Capitol Hill massacre

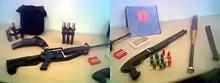
Kyle Huff's weapons & ammunition

The weapons used were purchased legally at sporting goods stores in Kalispell, Montana. They were seized by the police in Whitefish after he pleaded guilty to a reduced misdemeanor mischief charge in the moose incident. They were returned after he paid restitution and a fine. The original felony charge for destroying the art would have prohibited him from legally owning firearms.